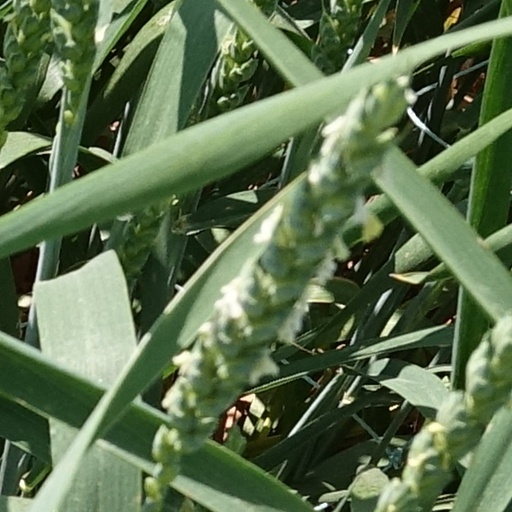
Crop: wheat